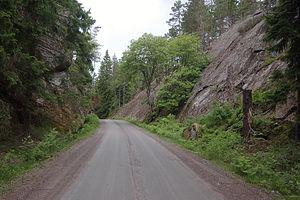
Une vallée de fracture ou vallée de ligne de fracture est un type de vallée formée par l'érosion différentielle d'un plateau le long des lignes de fractures de la roche. Ce mode de formation créé en général un réseau régulier de vallées linéaires étroites. L'érosion est surtout due à la météorisation, l'érosion fluvioglaciaire ayant en général un rôle secondaire, et certaines vallées n'ont même parfois pas de cours d'eau permanent en leur sein. Cette catégorisation est surtout utilisée pour décrire les paysages suédois, ce type de paysage étant récurrent dans le bouclier Baltique, en particulier en Suède dans la région de Bohuslän, Blekinge et du comté de Stockholm. Cependant des paysages similaires ont été décrits dans diverses régions, telles qu'en Afrique du Sud, au Sri Lanka ou aux États-Unis. Ce paysage a été interprété comme une des premières étapes d'érosion d'un plateau, le contrôle structural exercé par les fractures disparaissant avec le temps.
Le parc national de Tiveden est un parc national situé dans les communes de Laxå et Karlsborg, dans la province historique de Västergötland en Suède. Il couvre 2 030 ha d'une forêt ancienne, sur un terrain au relief accidenté. Le parc national fut fondé en 1983, et est administré par Naturvårdsverket et le comté d'Örebro, bien qu'une partie de sa surface se trouve dans le comté de Västra Götaland.